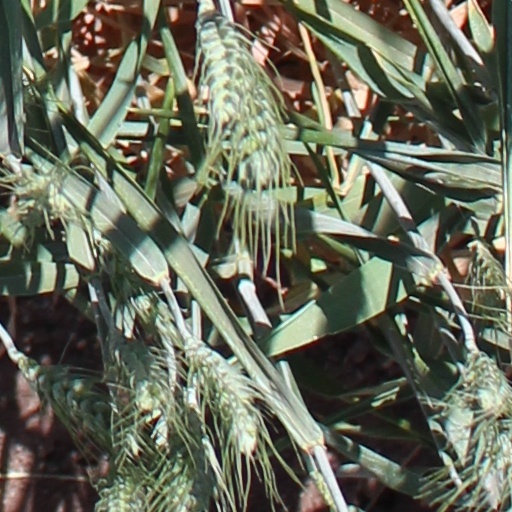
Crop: wheat